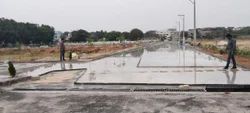
Label: Civil_Contractors